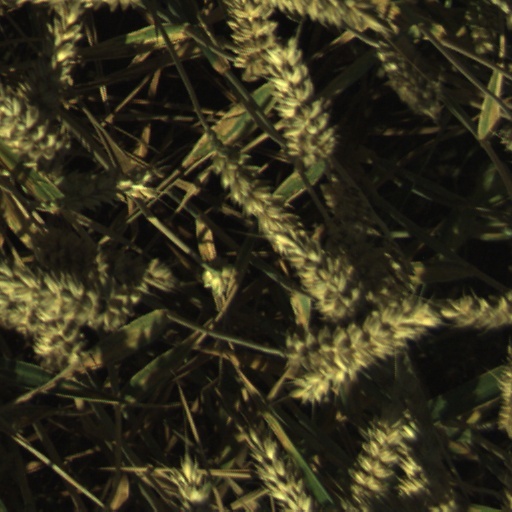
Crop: wheat